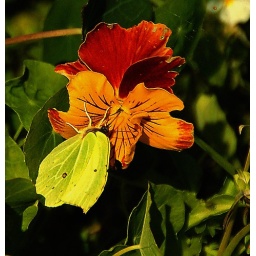
settled in a flower box at Highley Station on the Severn Valley Railway, Shropshire.